Eileen Power

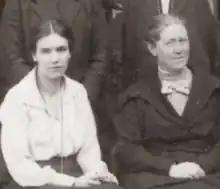
Eileen Power in 1919 with Frances Cave-Brown-Cave

Power was Director of Studies in History at Girton College, University of Cambridge (1913–21), Lecturer in Political Science at the London School of Economics (1921–24), and Reader of the University of London (1924–31). In 1910, she was awarded the Gilchrist research fellowship and studied at the University of Paris and the École des Chartes. From 1922 until her death in 1940 she lived in Mecklenburgh Square, on the fringes of Bloomsbury.